Great Performances

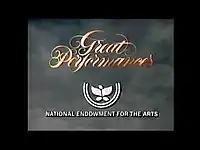
Logo used in 1985 through 1991 with the National Endowment for the Arts.

"Great Performances"' predecessor, "New York Playhouse", premiered on October 7, 1972, with a production of "Antigone". In 1973, Exxon and the Corporation for Public Broadcasting provided grants to create "Theater in America", which reran the "New York Playhouse" and some "NET Playhouse" productions. The first original production for "Theater in America" was of "Enemies". In 1974, WNET added "The Great Performance", a series of classical concerts.